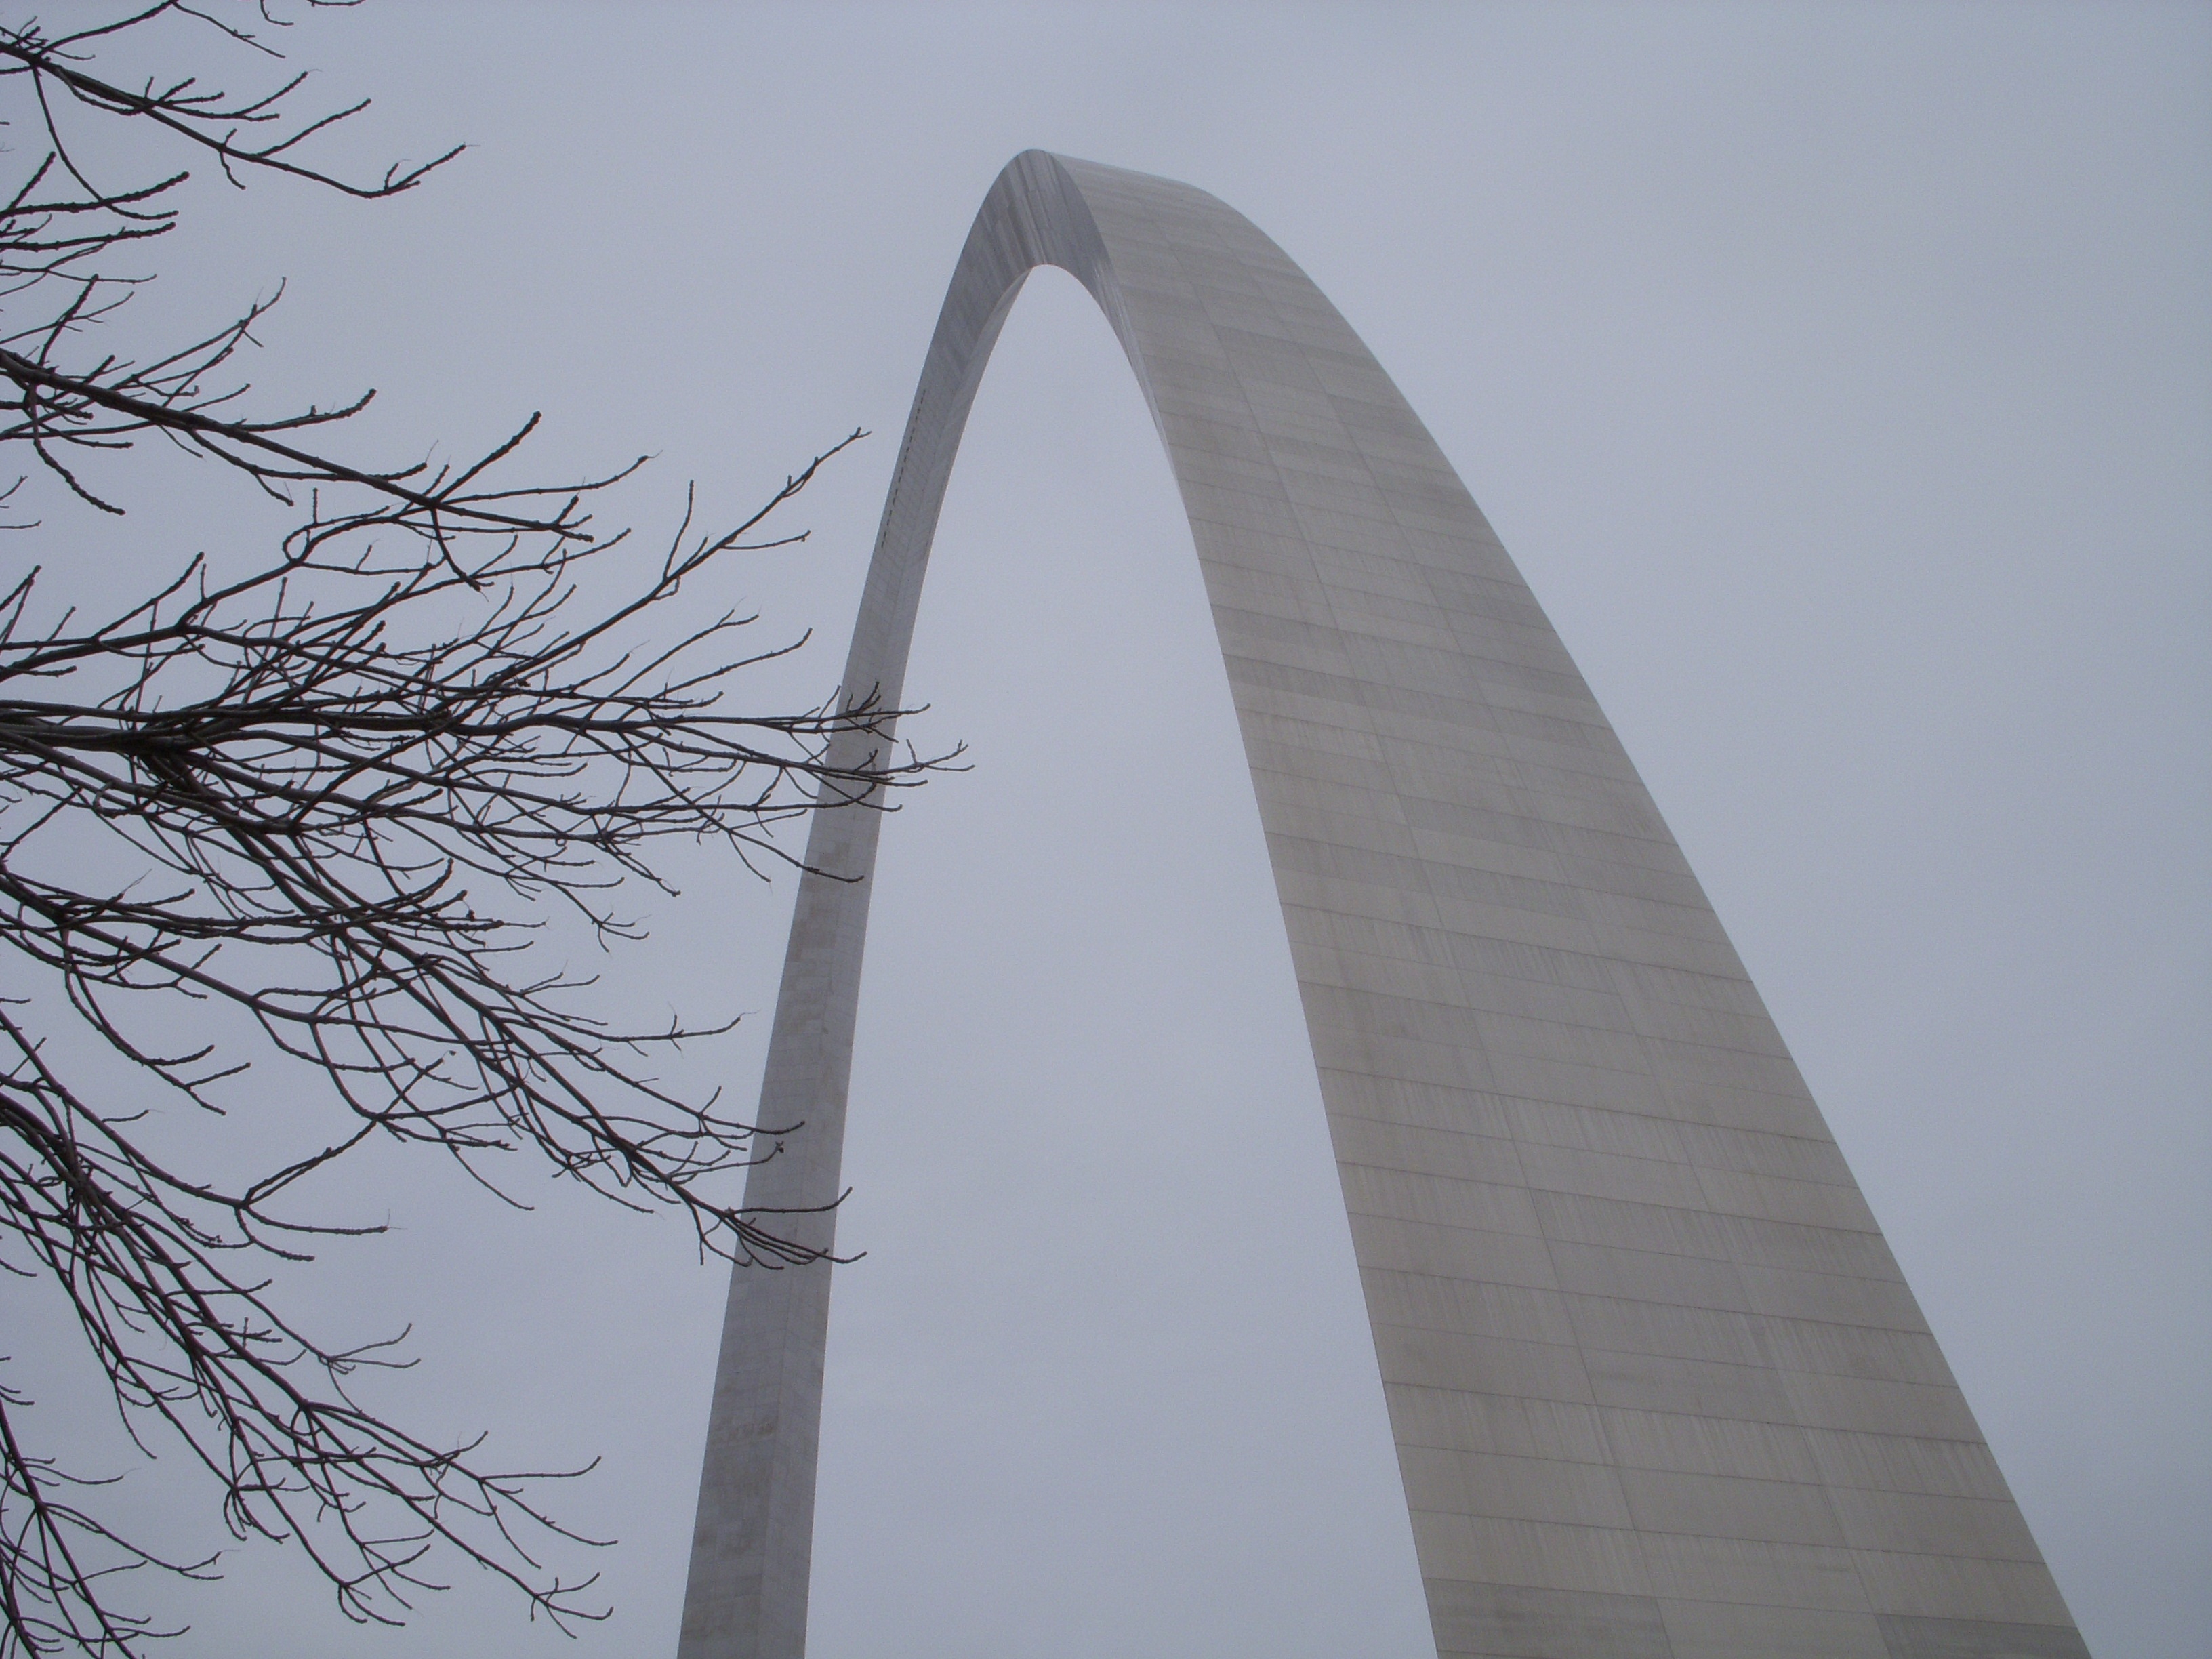
wing, architecture, structure, monument, cityscape, travel, arch, construction, line, tower, mast, usa, america, landmark, tourism, sculpture, design, saint, famous, louis, missouri, gateway, riverfront, st louis